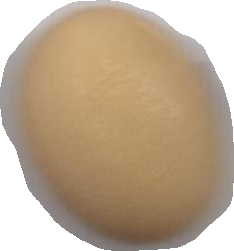
Variety: Anjasmoro